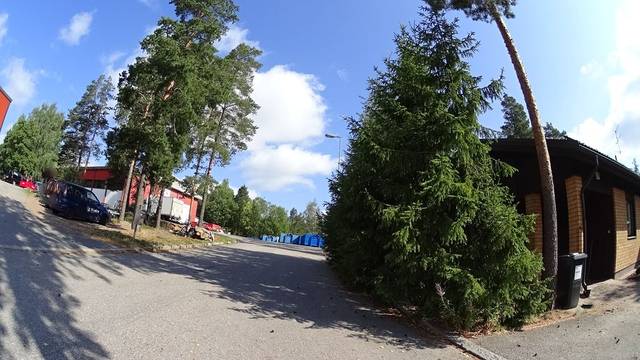
Region: Finland
Coordinates: 60.287, 24.904